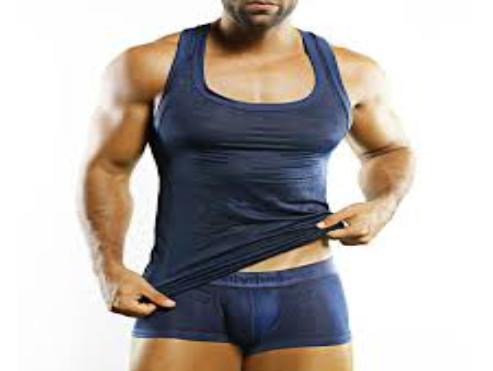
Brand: Intymen
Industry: Clothes